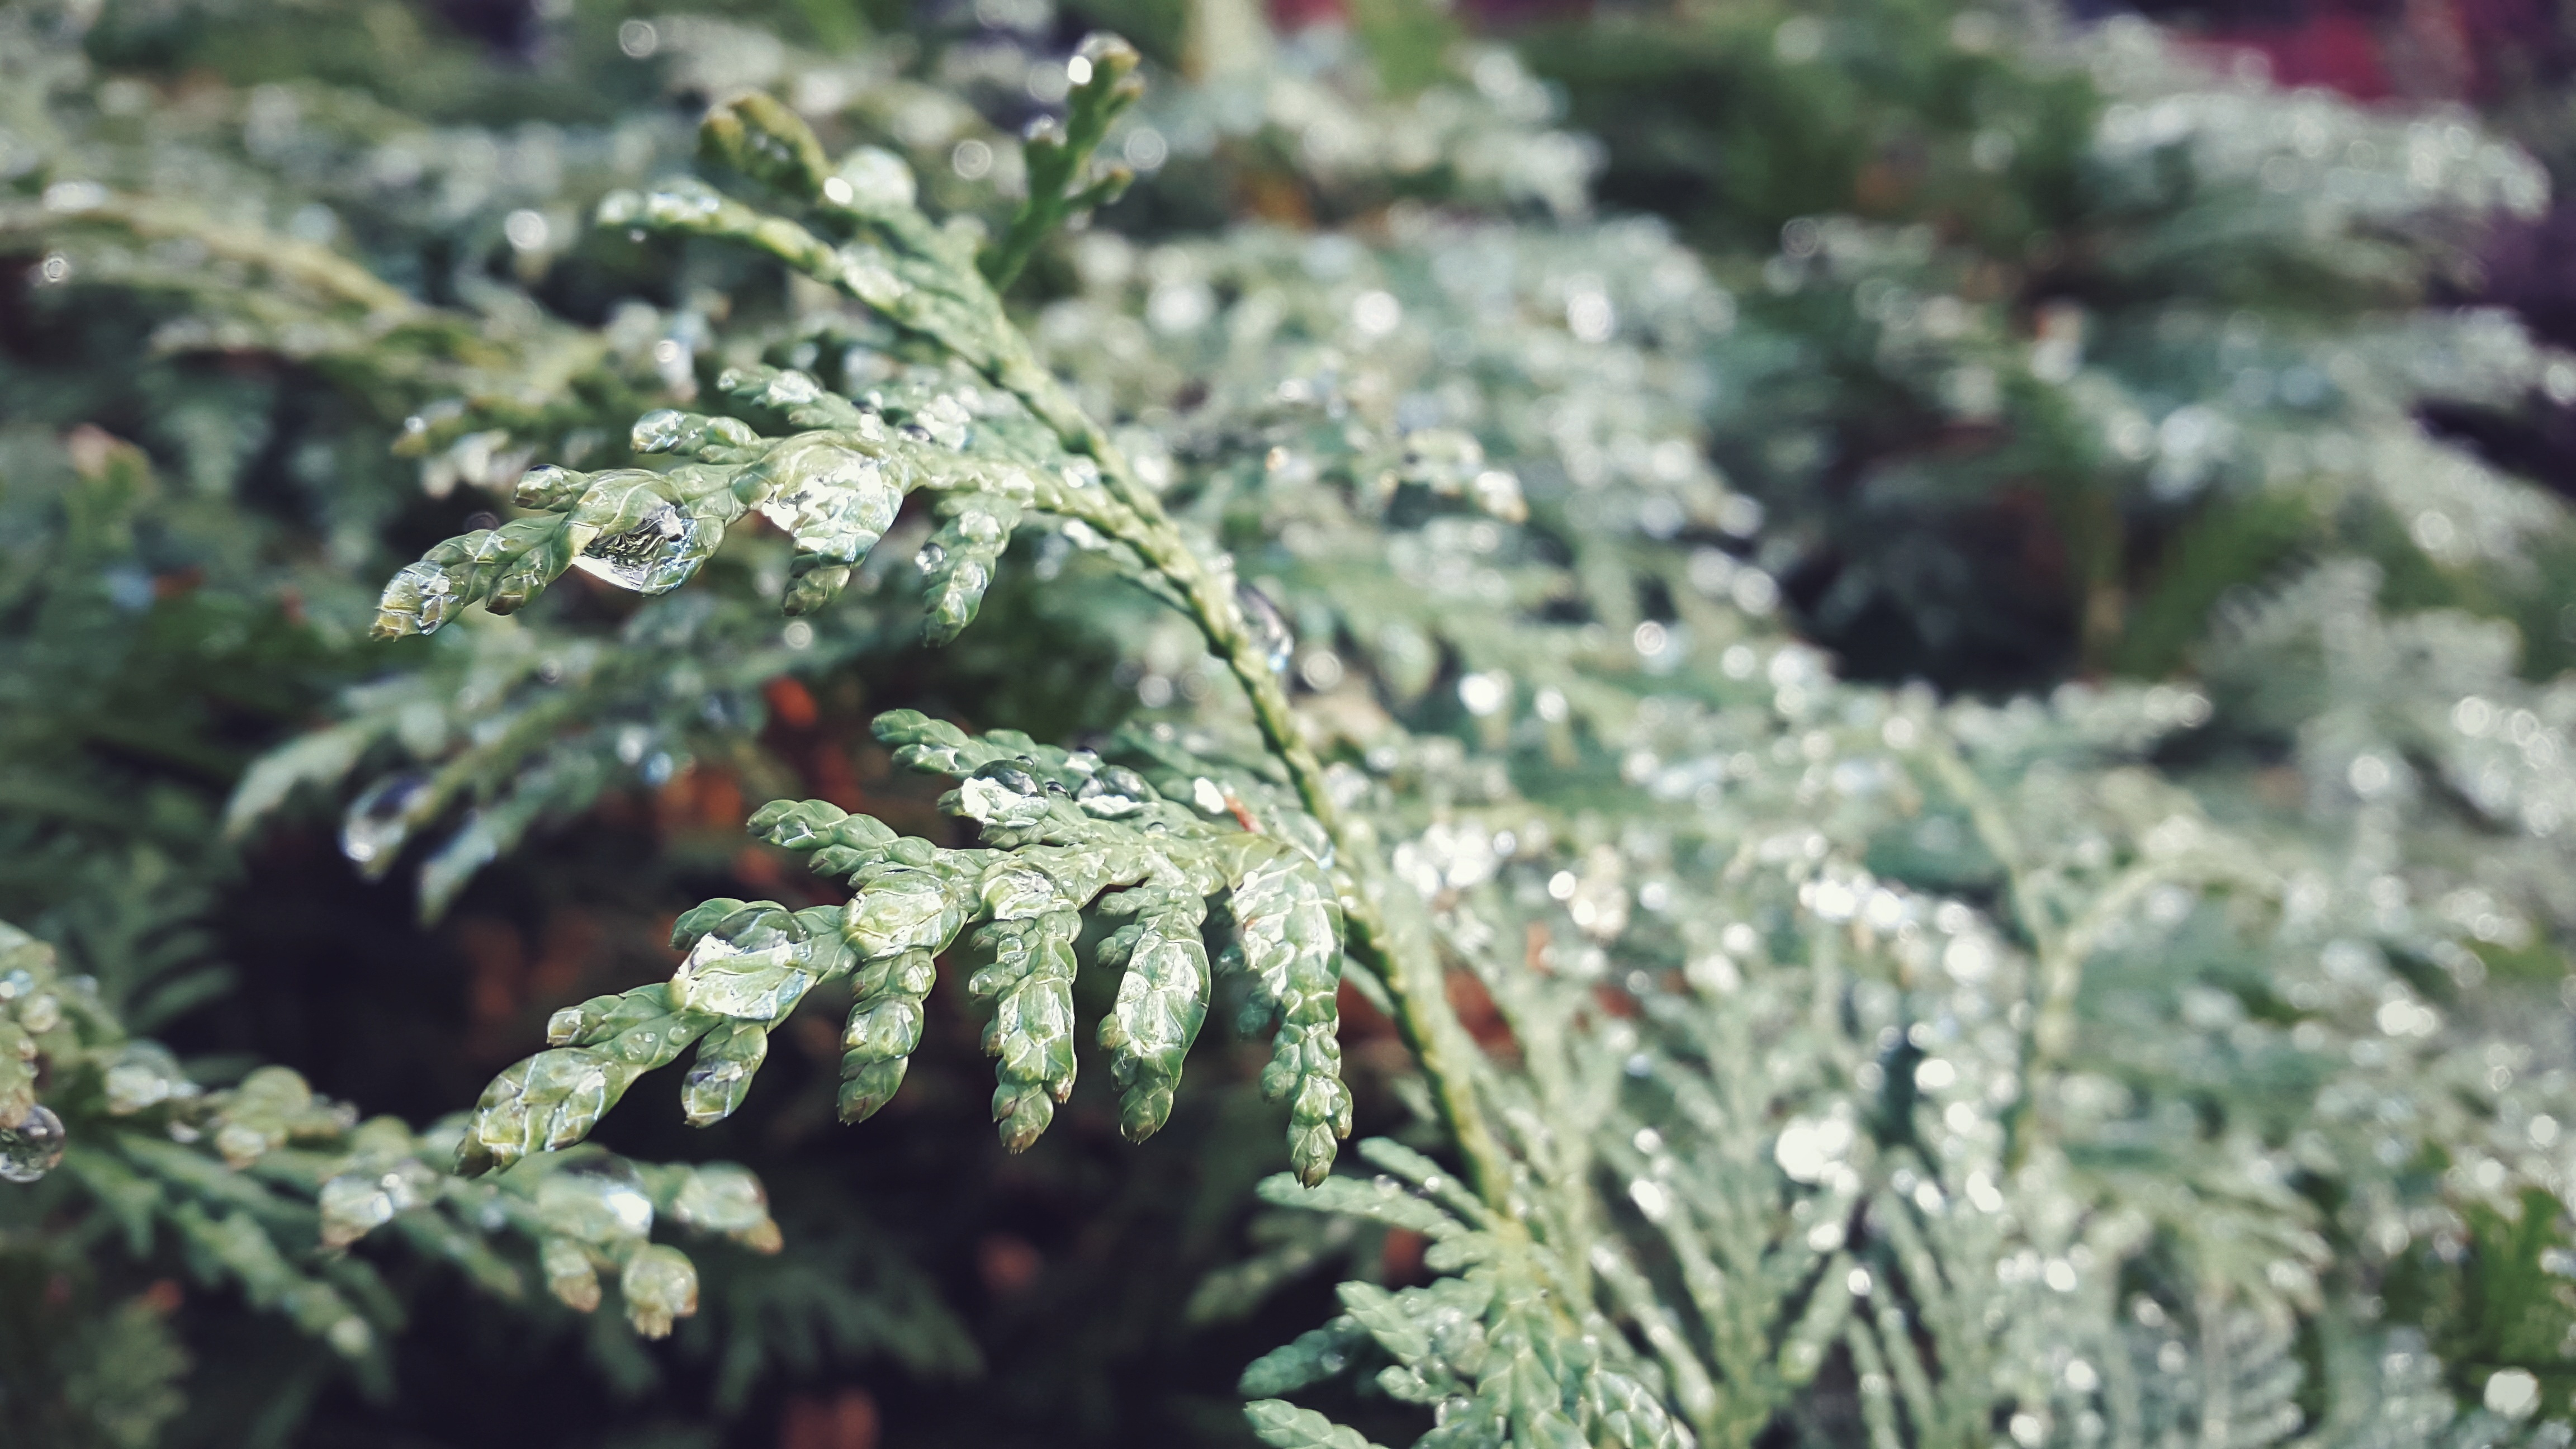
tree, nature, branch, plant, leaf, flower, frost, green, botany, fir, flora, wildflower, conifer, spruce, shrub, macro photography, flowering plant, subshrub, woody plant, land plant